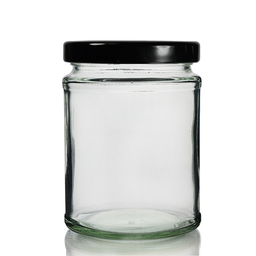
Label: glass